Listoghil

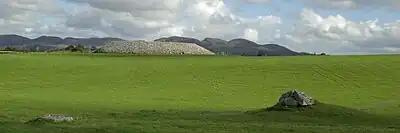
Listoghil from the north west with a small satellite tomb, tomb 52, in the foreground

Listoghil stands 59 meters above sea level at the geographic centre of the Cúil Irra Peninsula, c. 3 km from Sligo town. Set close to the highest point in the cluster of monuments, along a low ridge, it acts as the focus of the Carrowmore passage tomb complex. To the west is Knocknarea with Miosgán Médhbh and to the east the two great cairns on Cairns hill.